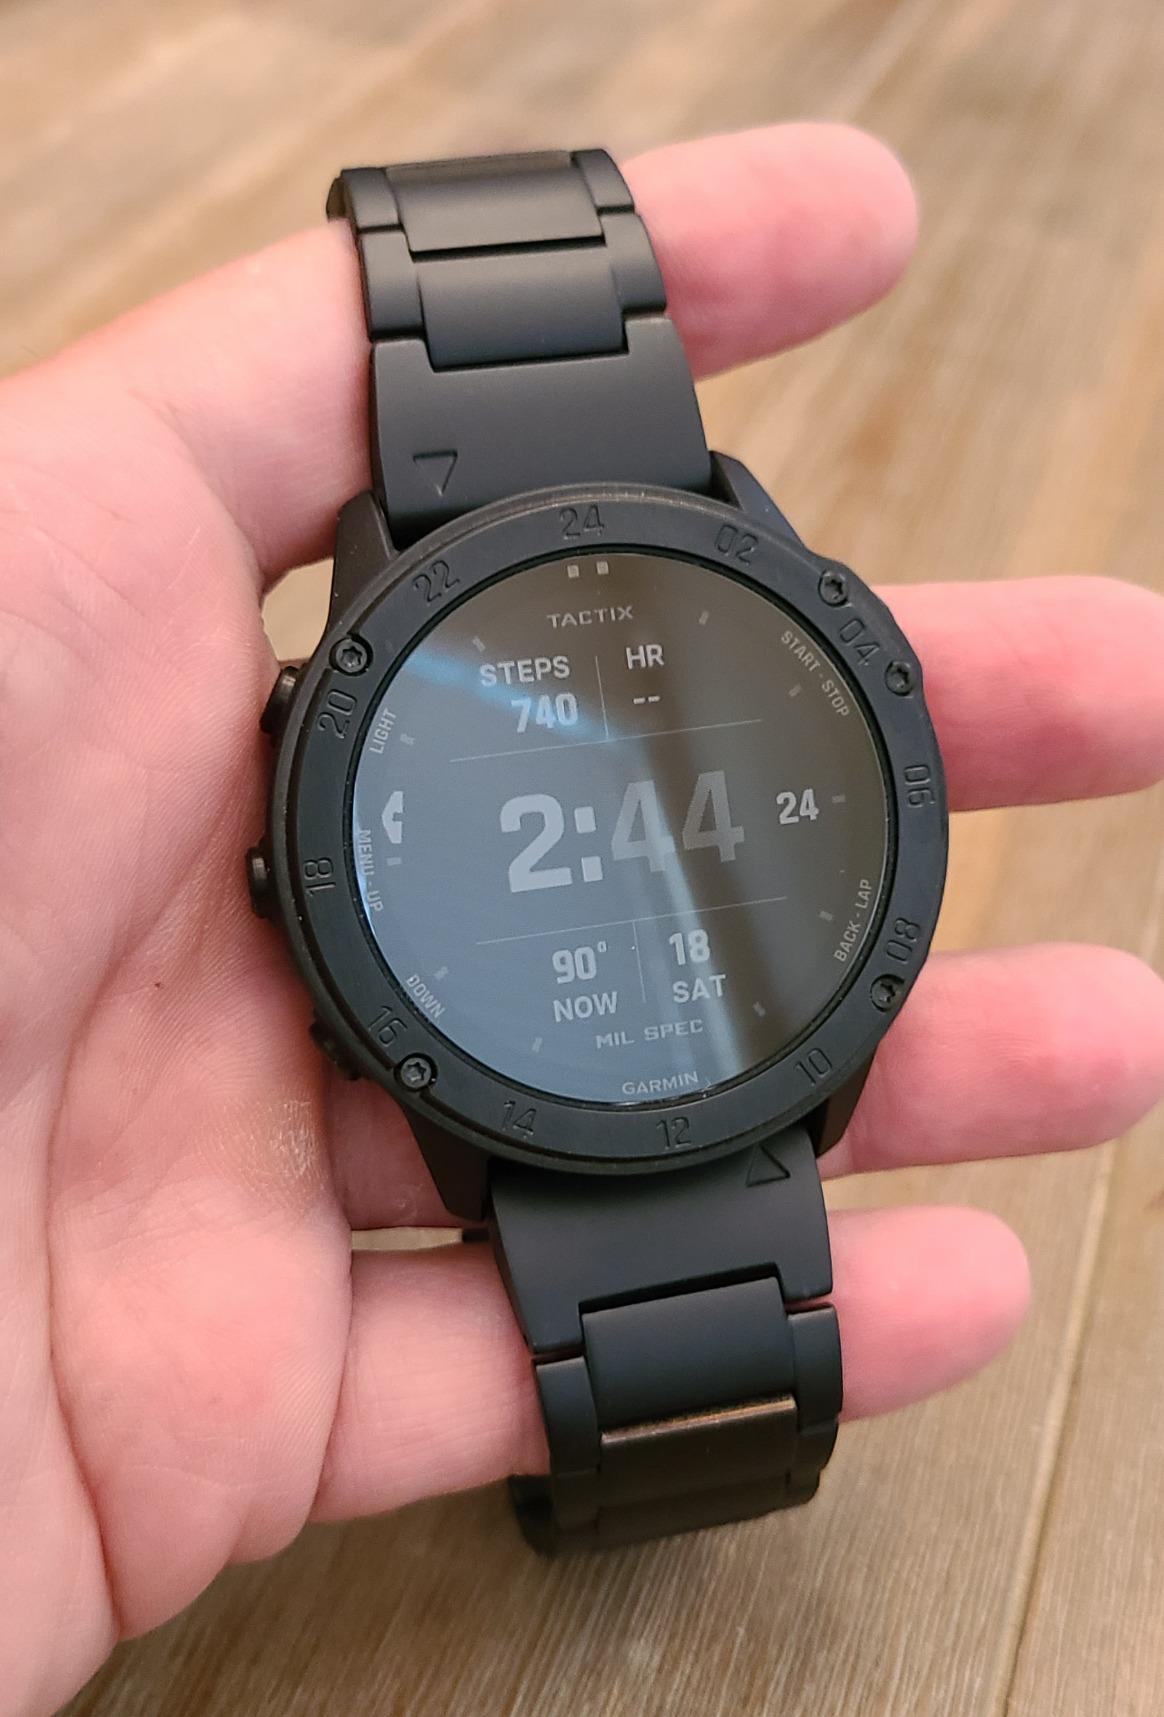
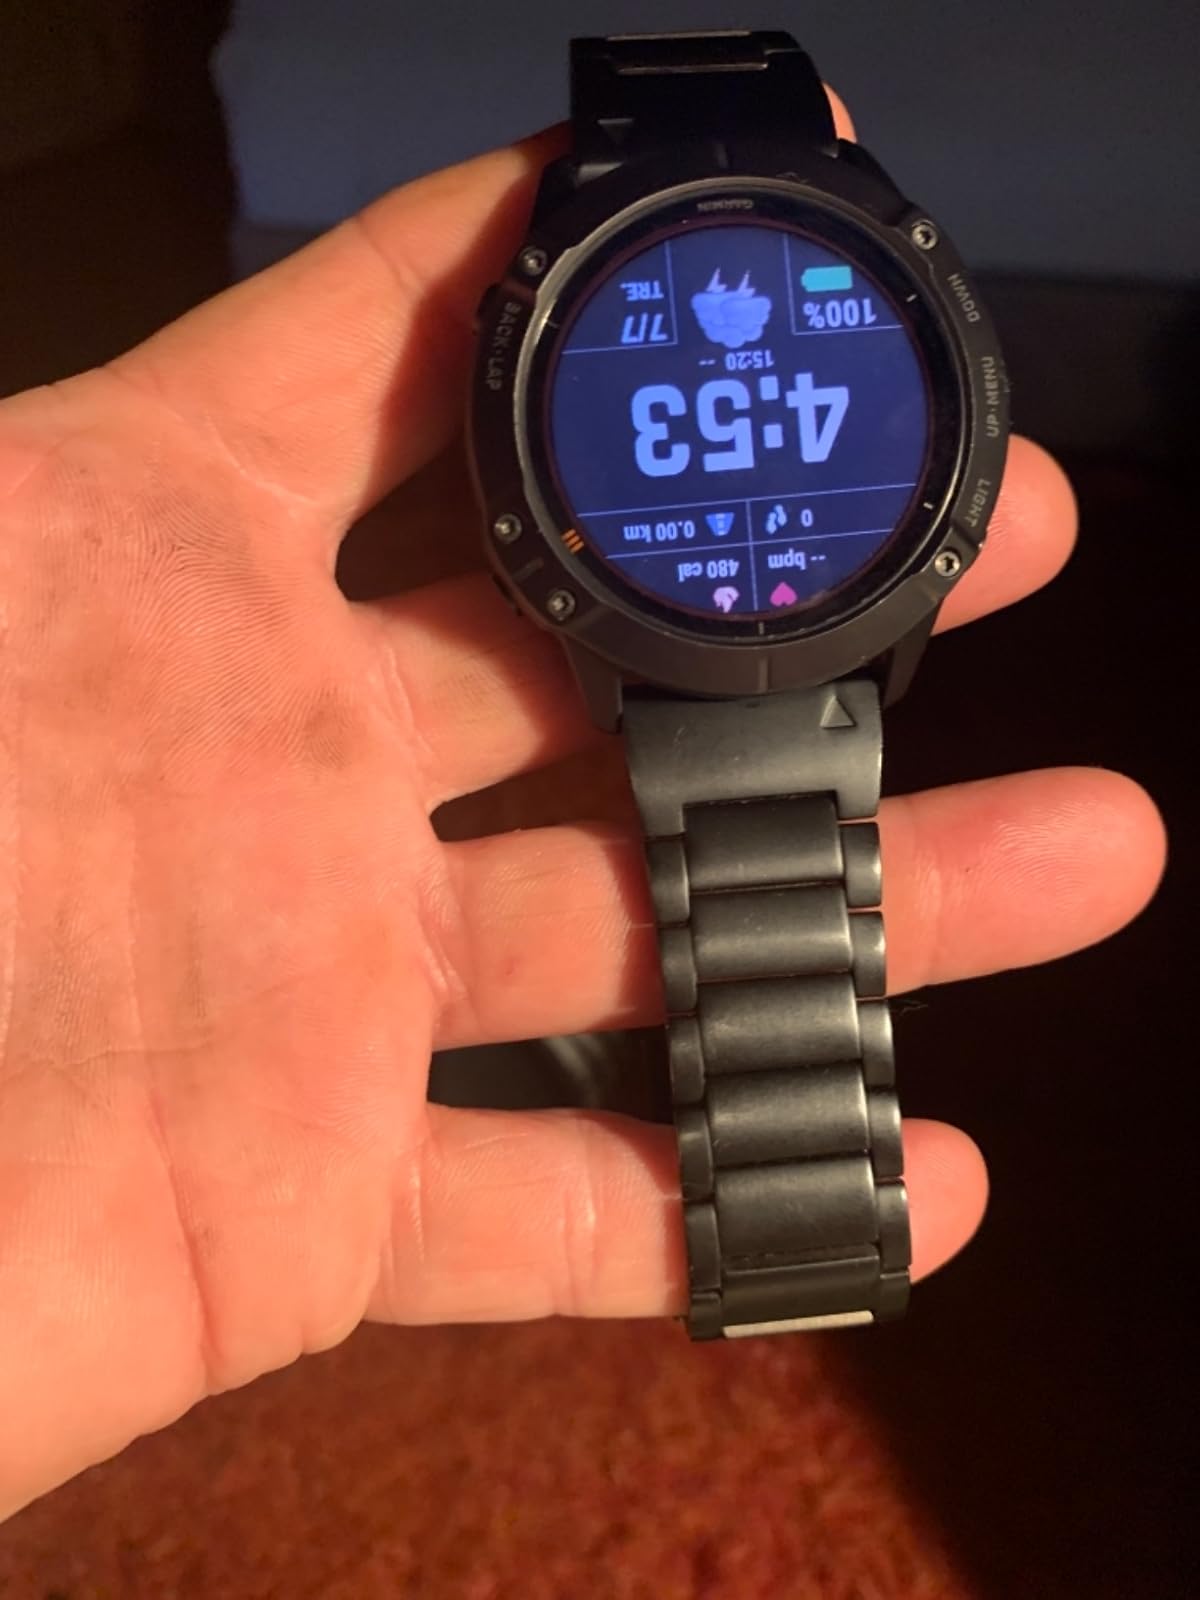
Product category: smartwatch
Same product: yes